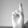
ASL letter: R